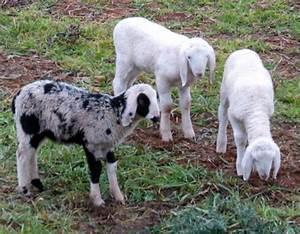
sheep